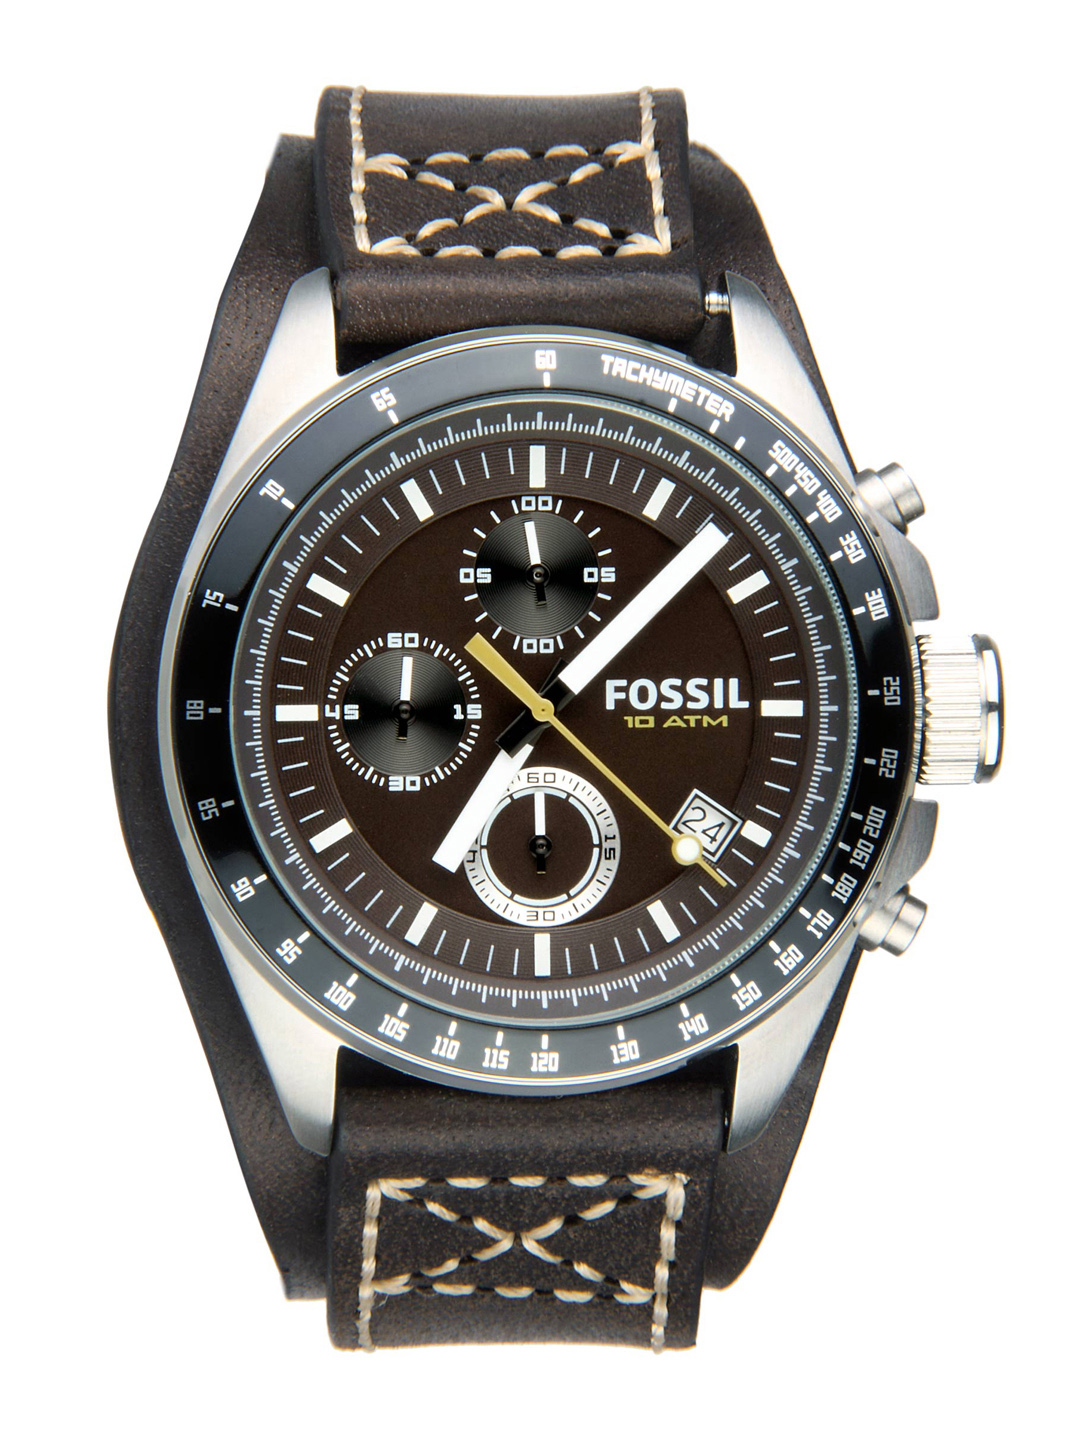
Fossil Men Brown Dial Chronograph Watch CH2599
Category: Accessories / Watches / Watches
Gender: Men
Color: Brown
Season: Winter 2016
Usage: Casual